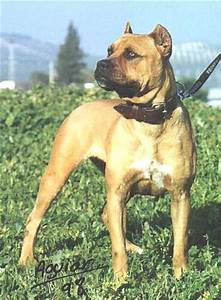
Label: dog